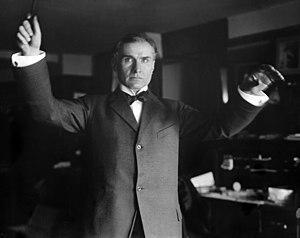
Walter Johannes Damrosch est un chef d'orchestre et un compositeur. Il est connu pour avoir longtemps dirigé le New York Symphony Orchestra et pour avoir créé le Concerto en fa et An American in Paris de George Gershwin.